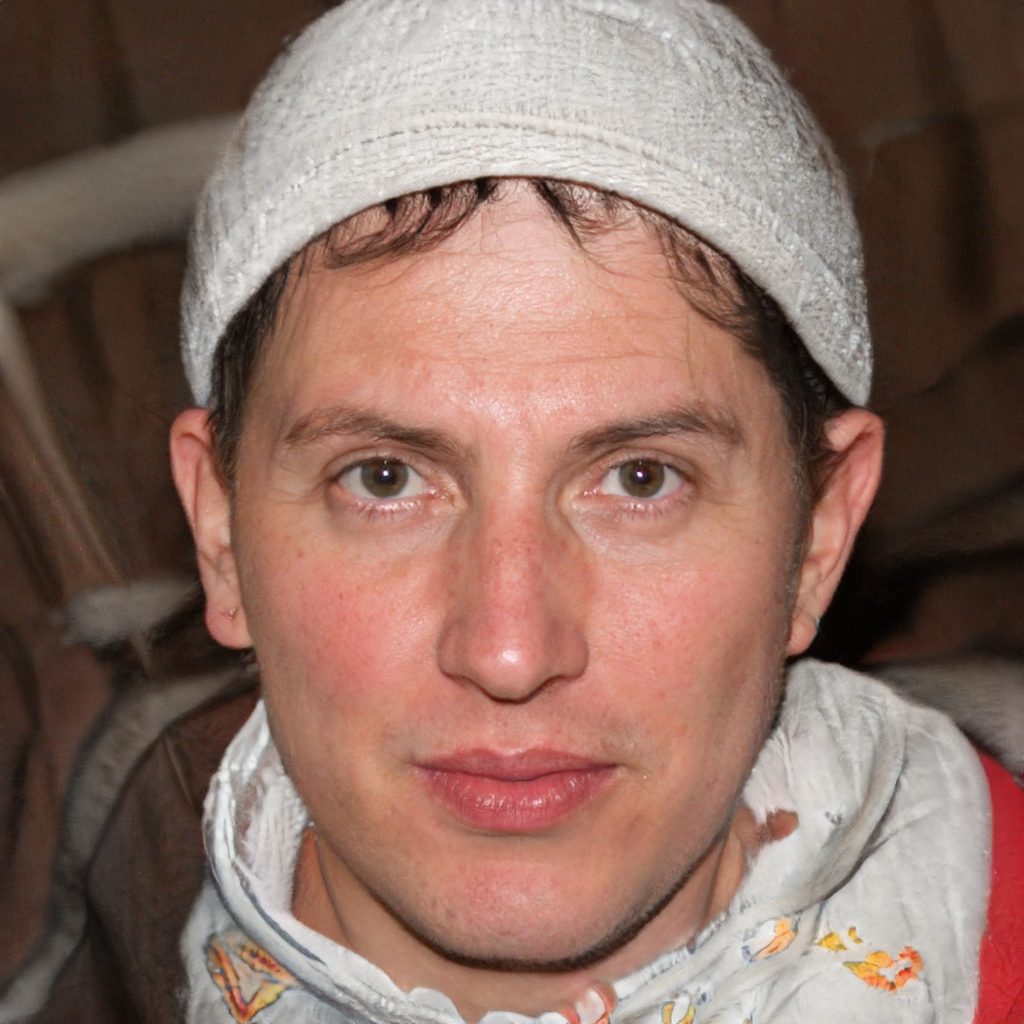
Label: Colored